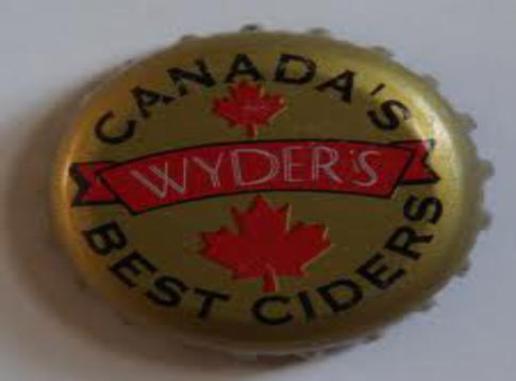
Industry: Food